Poul Simon Christiansen

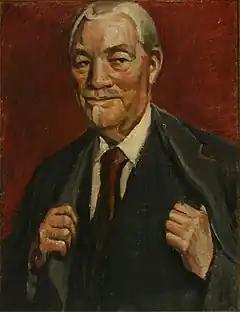
Poul S. Christiansen: Self-portrait

Poul Simon Christiansen, frequently referred to as Poul S. Christiansen (20 October 1855, Rolfsted, Funen – 14 November 1933, Copenhagen) was a Danish painter who developed a Colourist style under Kristian Zahrtmann and as a result of his appreciation of the works of Paul Gauguin and Vincent van Gogh. He painted landscapes and religious works, many of which became popular as reproductions.